Regina Bendix

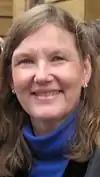
Regina Bendix (2009)

Dr. Regina Bendix (born May, 31, 1958 in Brugg, Switzerland) is a professor of European ethnology at the University of Göttingen, Germany.